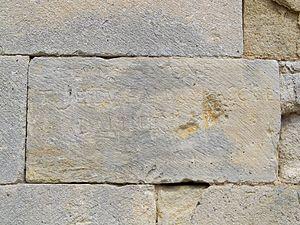
Chapelle Saint-Sixte d'Aubignan, Route de Caromb (Inscrit, 1984) This building is inscrit au titre des Monuments Historiques. It is indexed in the Base Mérimée, a database of architectural heritage maintained by the French Ministry of Culture,
La chapelle Saint-Sixte est une chapelle désaffectée d'architecture romane située dans la commune française d'Aubignan. Elle aurait été, à l'origine, église paroissiale.